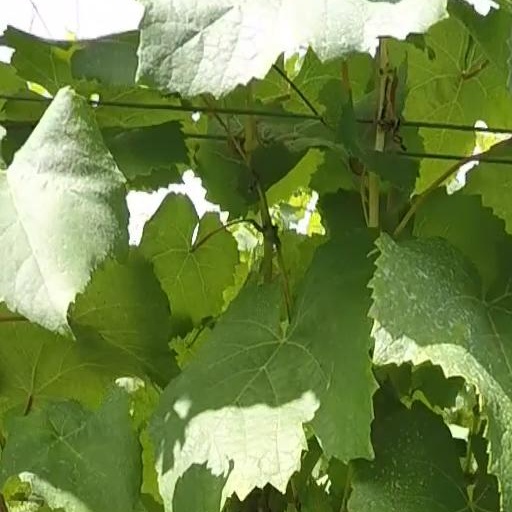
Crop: grape